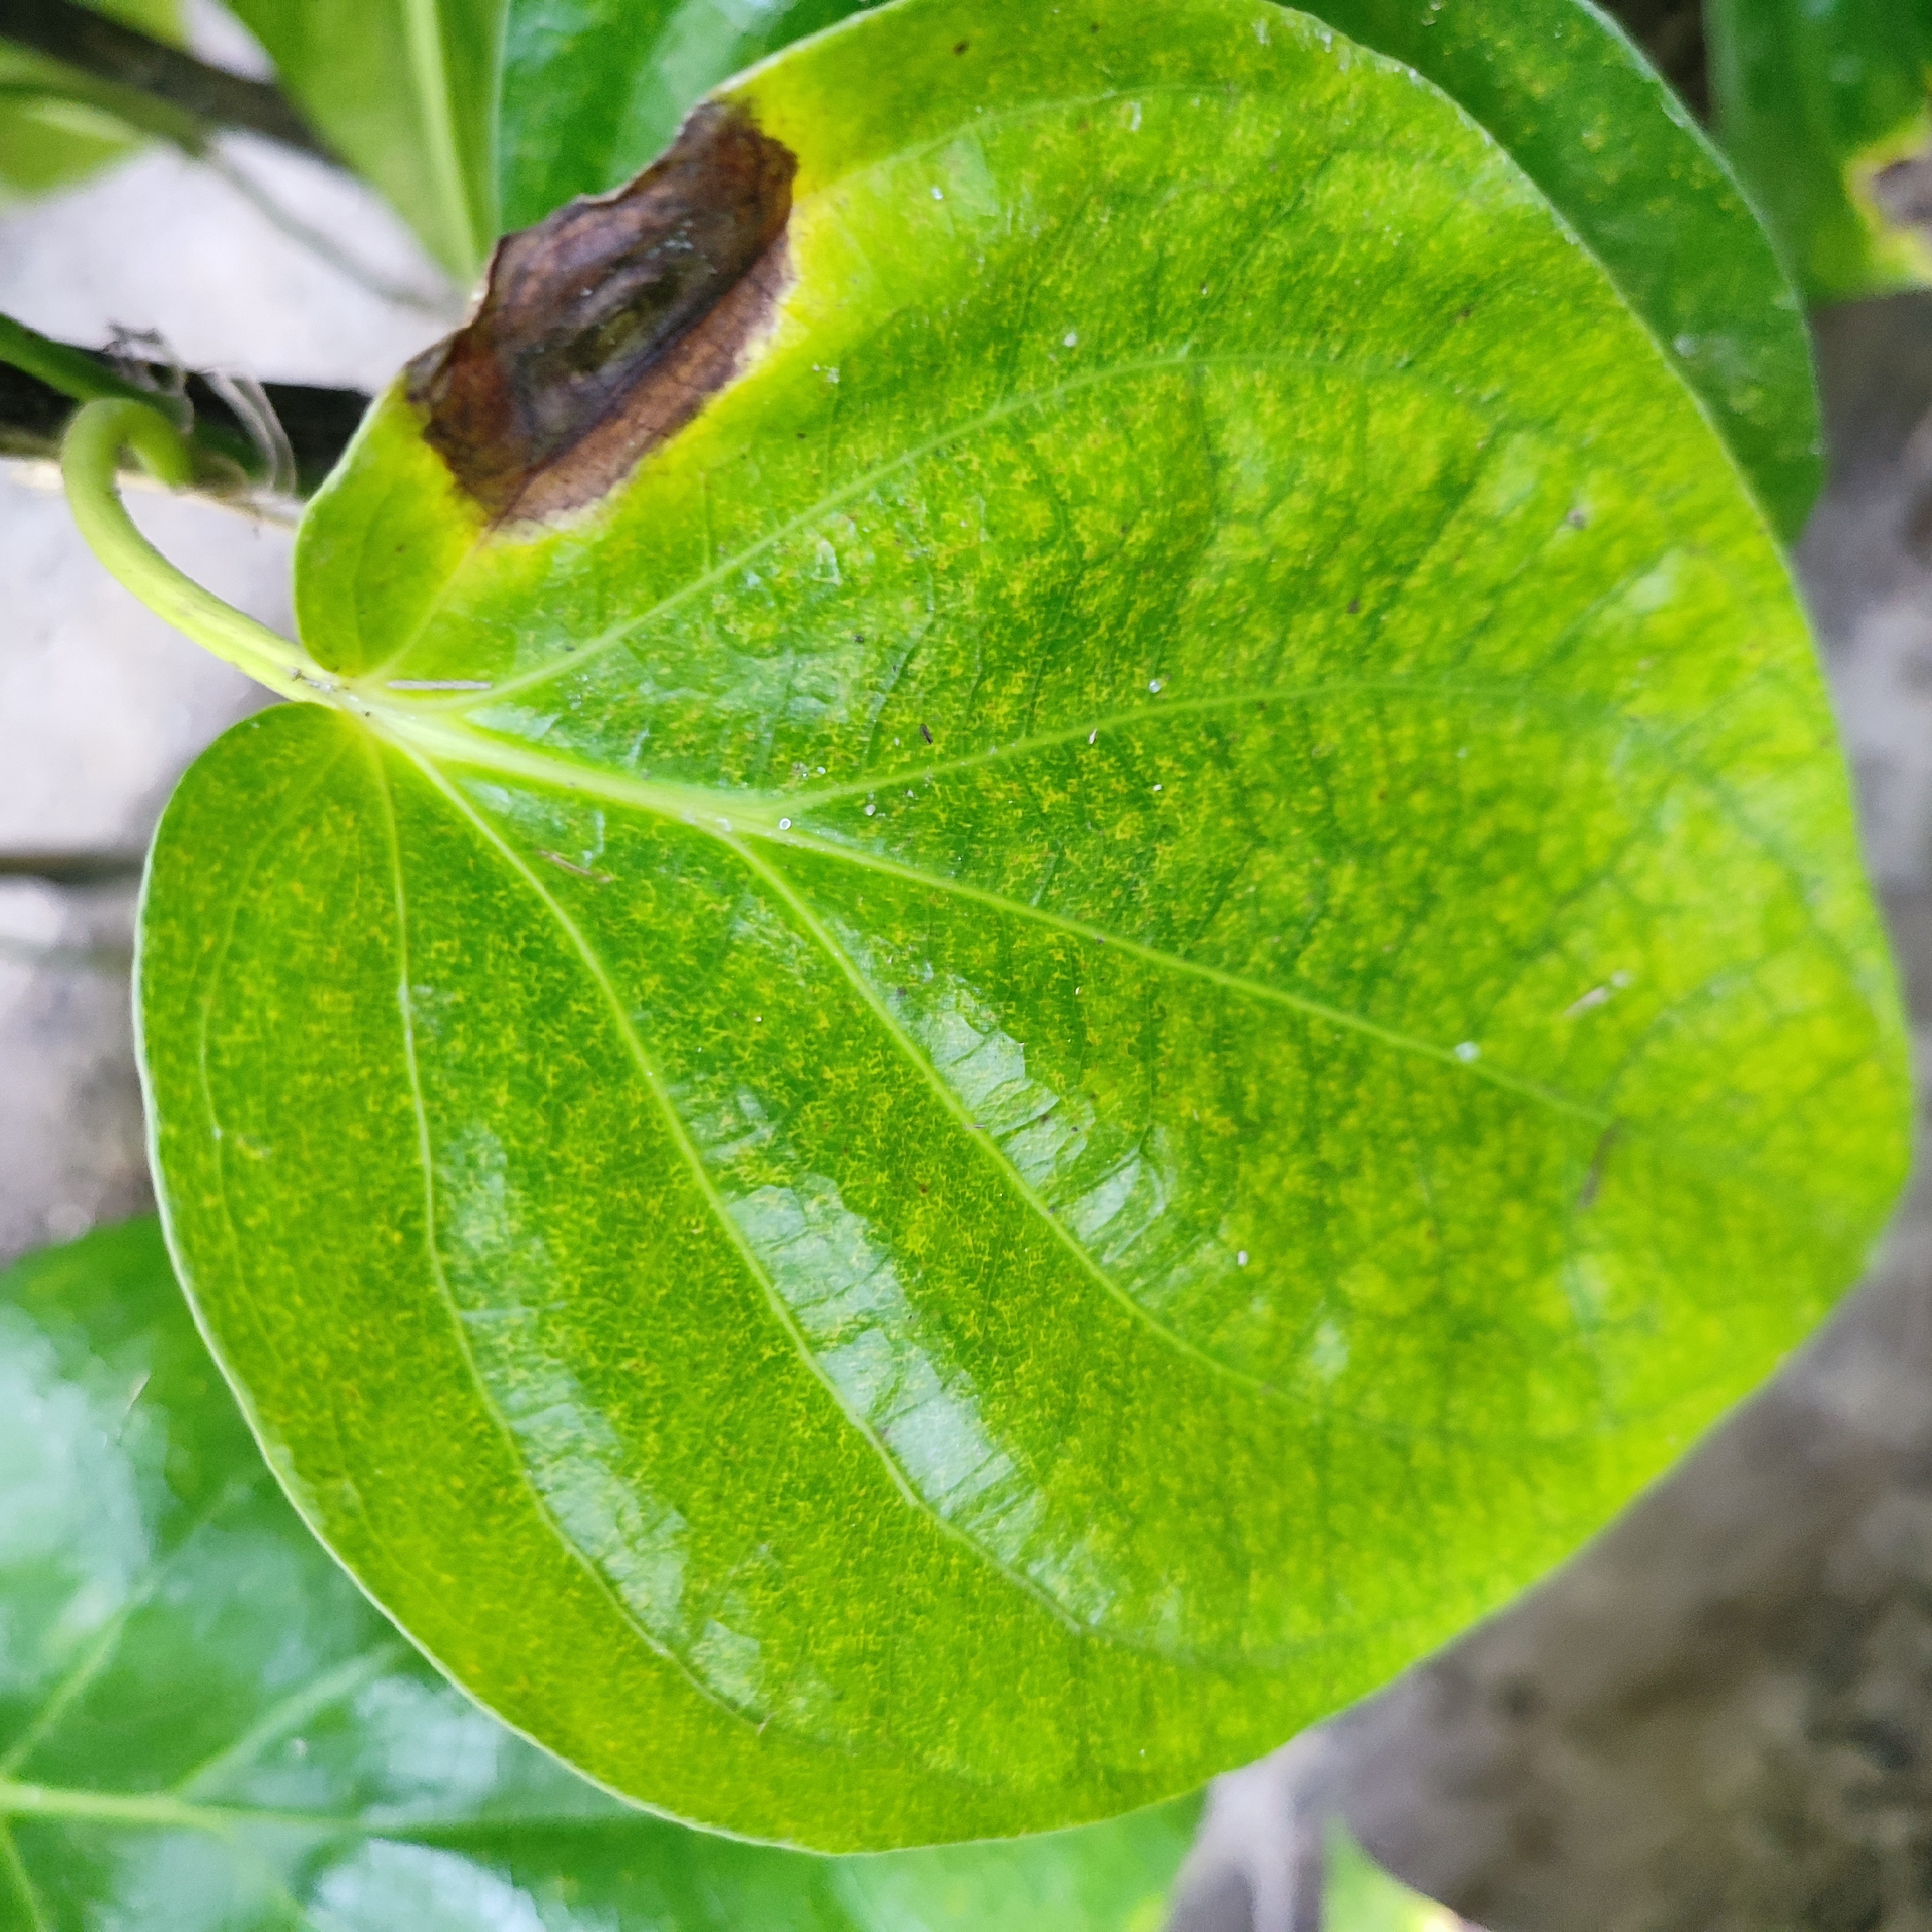
Label: Bacterial_Leaf_Disease